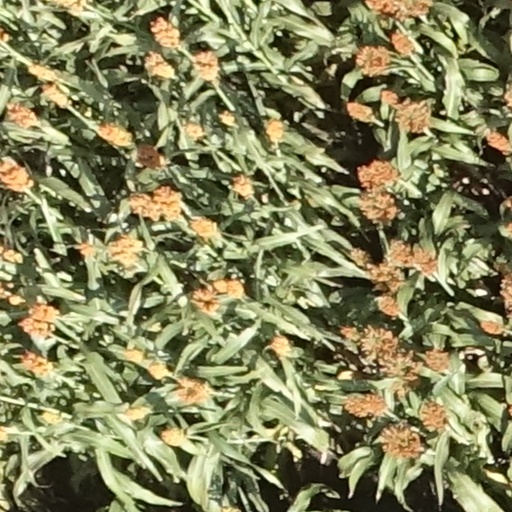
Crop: sorghum